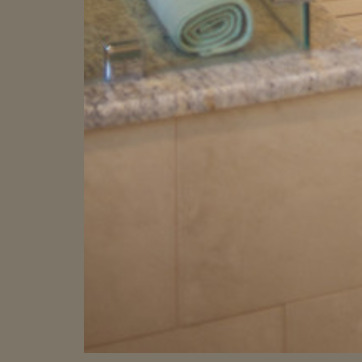
Material: tile